Wentworth Woodhouse

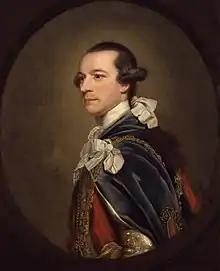
"Portrait of the Marquess of Rockingham", c.1768

The English Baroque, brick-built, western range of Wentworth Woodhouse was begun in 1725 by Thomas Watson-Wentworth, (after 1728 Lord Malton) after he inherited it from his father in 1723. It replaced the Jacobean structure that was once the home of Thomas Wentworth, 1st Earl of Strafford, whom Charles I sacrificed in 1641 to appease Parliament. The builder to whom Wentworth's grandson turned for a plan for the grand scheme that he intended was a local builder and country architect, Ralph Tunnicliffe, who had a practice in Derbyshire and South Yorkshire. Tunnicliffe was pleased enough with this culmination of his provincial practice to issue an engraving signed "R. Tunniclif, "architectus"" which must date before 1734, as it is dedicated to Baron Malton, Watson-Wentworth's earlier title. However the Baroque style was disliked by Whigs, and the new house was not admired. In , before the West Front was finished, Wentworth's grandson Thomas Watson-Wentworth commissioned Henry Flitcroft to build the East Front "extension", in fact a new and much larger house, facing the other way, southeastward. The model they settled on was Colen Campbell's Wanstead House, illustrated in "Vitruvius Britannicus" in 1715.